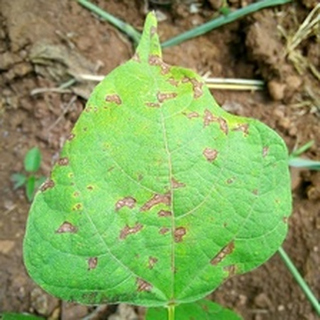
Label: bean_angular_leaf_spot